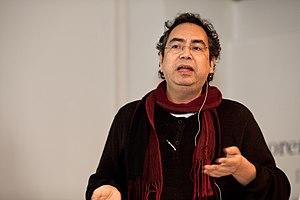
Fred Smeijers, né en 1961 à Eindhoven, est un typographe, créateur de caractères, enseignant et auteur néerlandais.